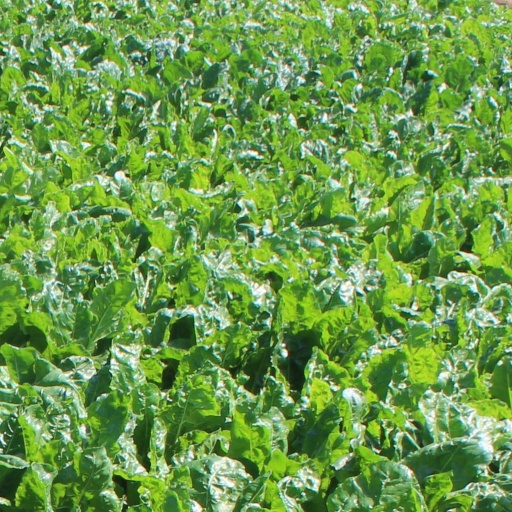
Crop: sugar beet